Tony Ramoin

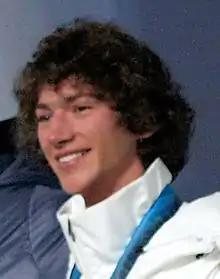
Ramoin in 2010

Tony Ramoin (born 23 December 1988) is a French snowboarder, who won a bronze medal in snowboard cross at the 2010 Winter Olympics.